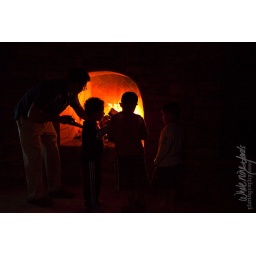
My boys enjoying Smores - backyard campfire style @ their cousin's house in Scottsdale.